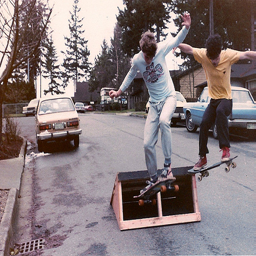
Two children are in the air on skateboards performing tricks.
Two skateboarding teens are jumping over a ramp in the road.
Two boys perform skateboard stunts on the street
Two young boys are doing a trick on their skateboards.
Two people in the air on skateboard doing a trick.